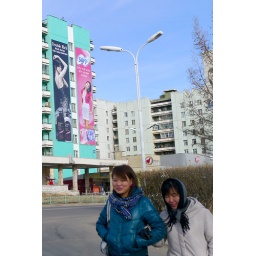
Girls walking the street in Erdenet, with billboard in the back